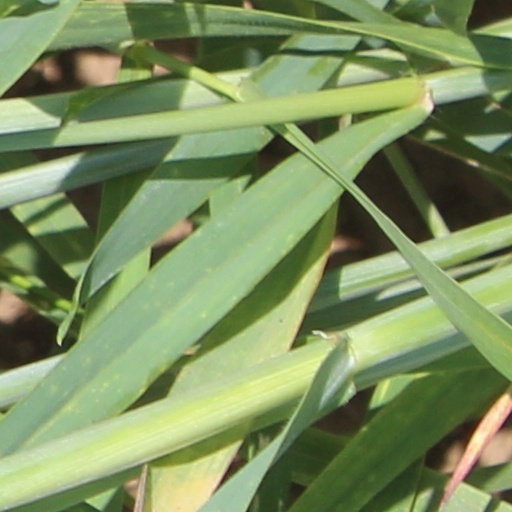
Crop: wheat